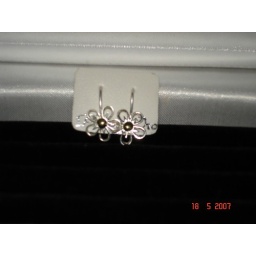
Aros margarita colgantes en plata con centro en oro. Hanging daisy earrings in silver with gold center